Jolina Magdangal

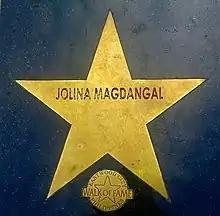
Magdangal's star in the Philippines Walk of Fame

Magdangal is regarded in the Philippines as a popular culture icon (Pop Icon) for bringing popular culture into a wider audience since the 1990s. As witnesses to this cultural landscape, entertainment writers Shinji Manlangit and Don Jaucian of "The Philippine Star" introduced Magdangal as a "[g]reat Pinoy pop culture philosopher" in their write-up in attempting to filter the best and the worst of celebrity culture. While in a collaboration effort of entertainment writers Ian Urrutia, Katrina Santiago, and selected panelists of the lifestyle magazine FHM Philippines, Magdangal was credited to have built a legacy that goes beyond film, television and music. According to the panel: In the "33 Things You'll Know If You're A Filipino" list by the American internet media and news company, BuzzFeed, Magdangal's "cultural impact" landed in the second spot, while her early program "Ang TV" occupied the top of the list.